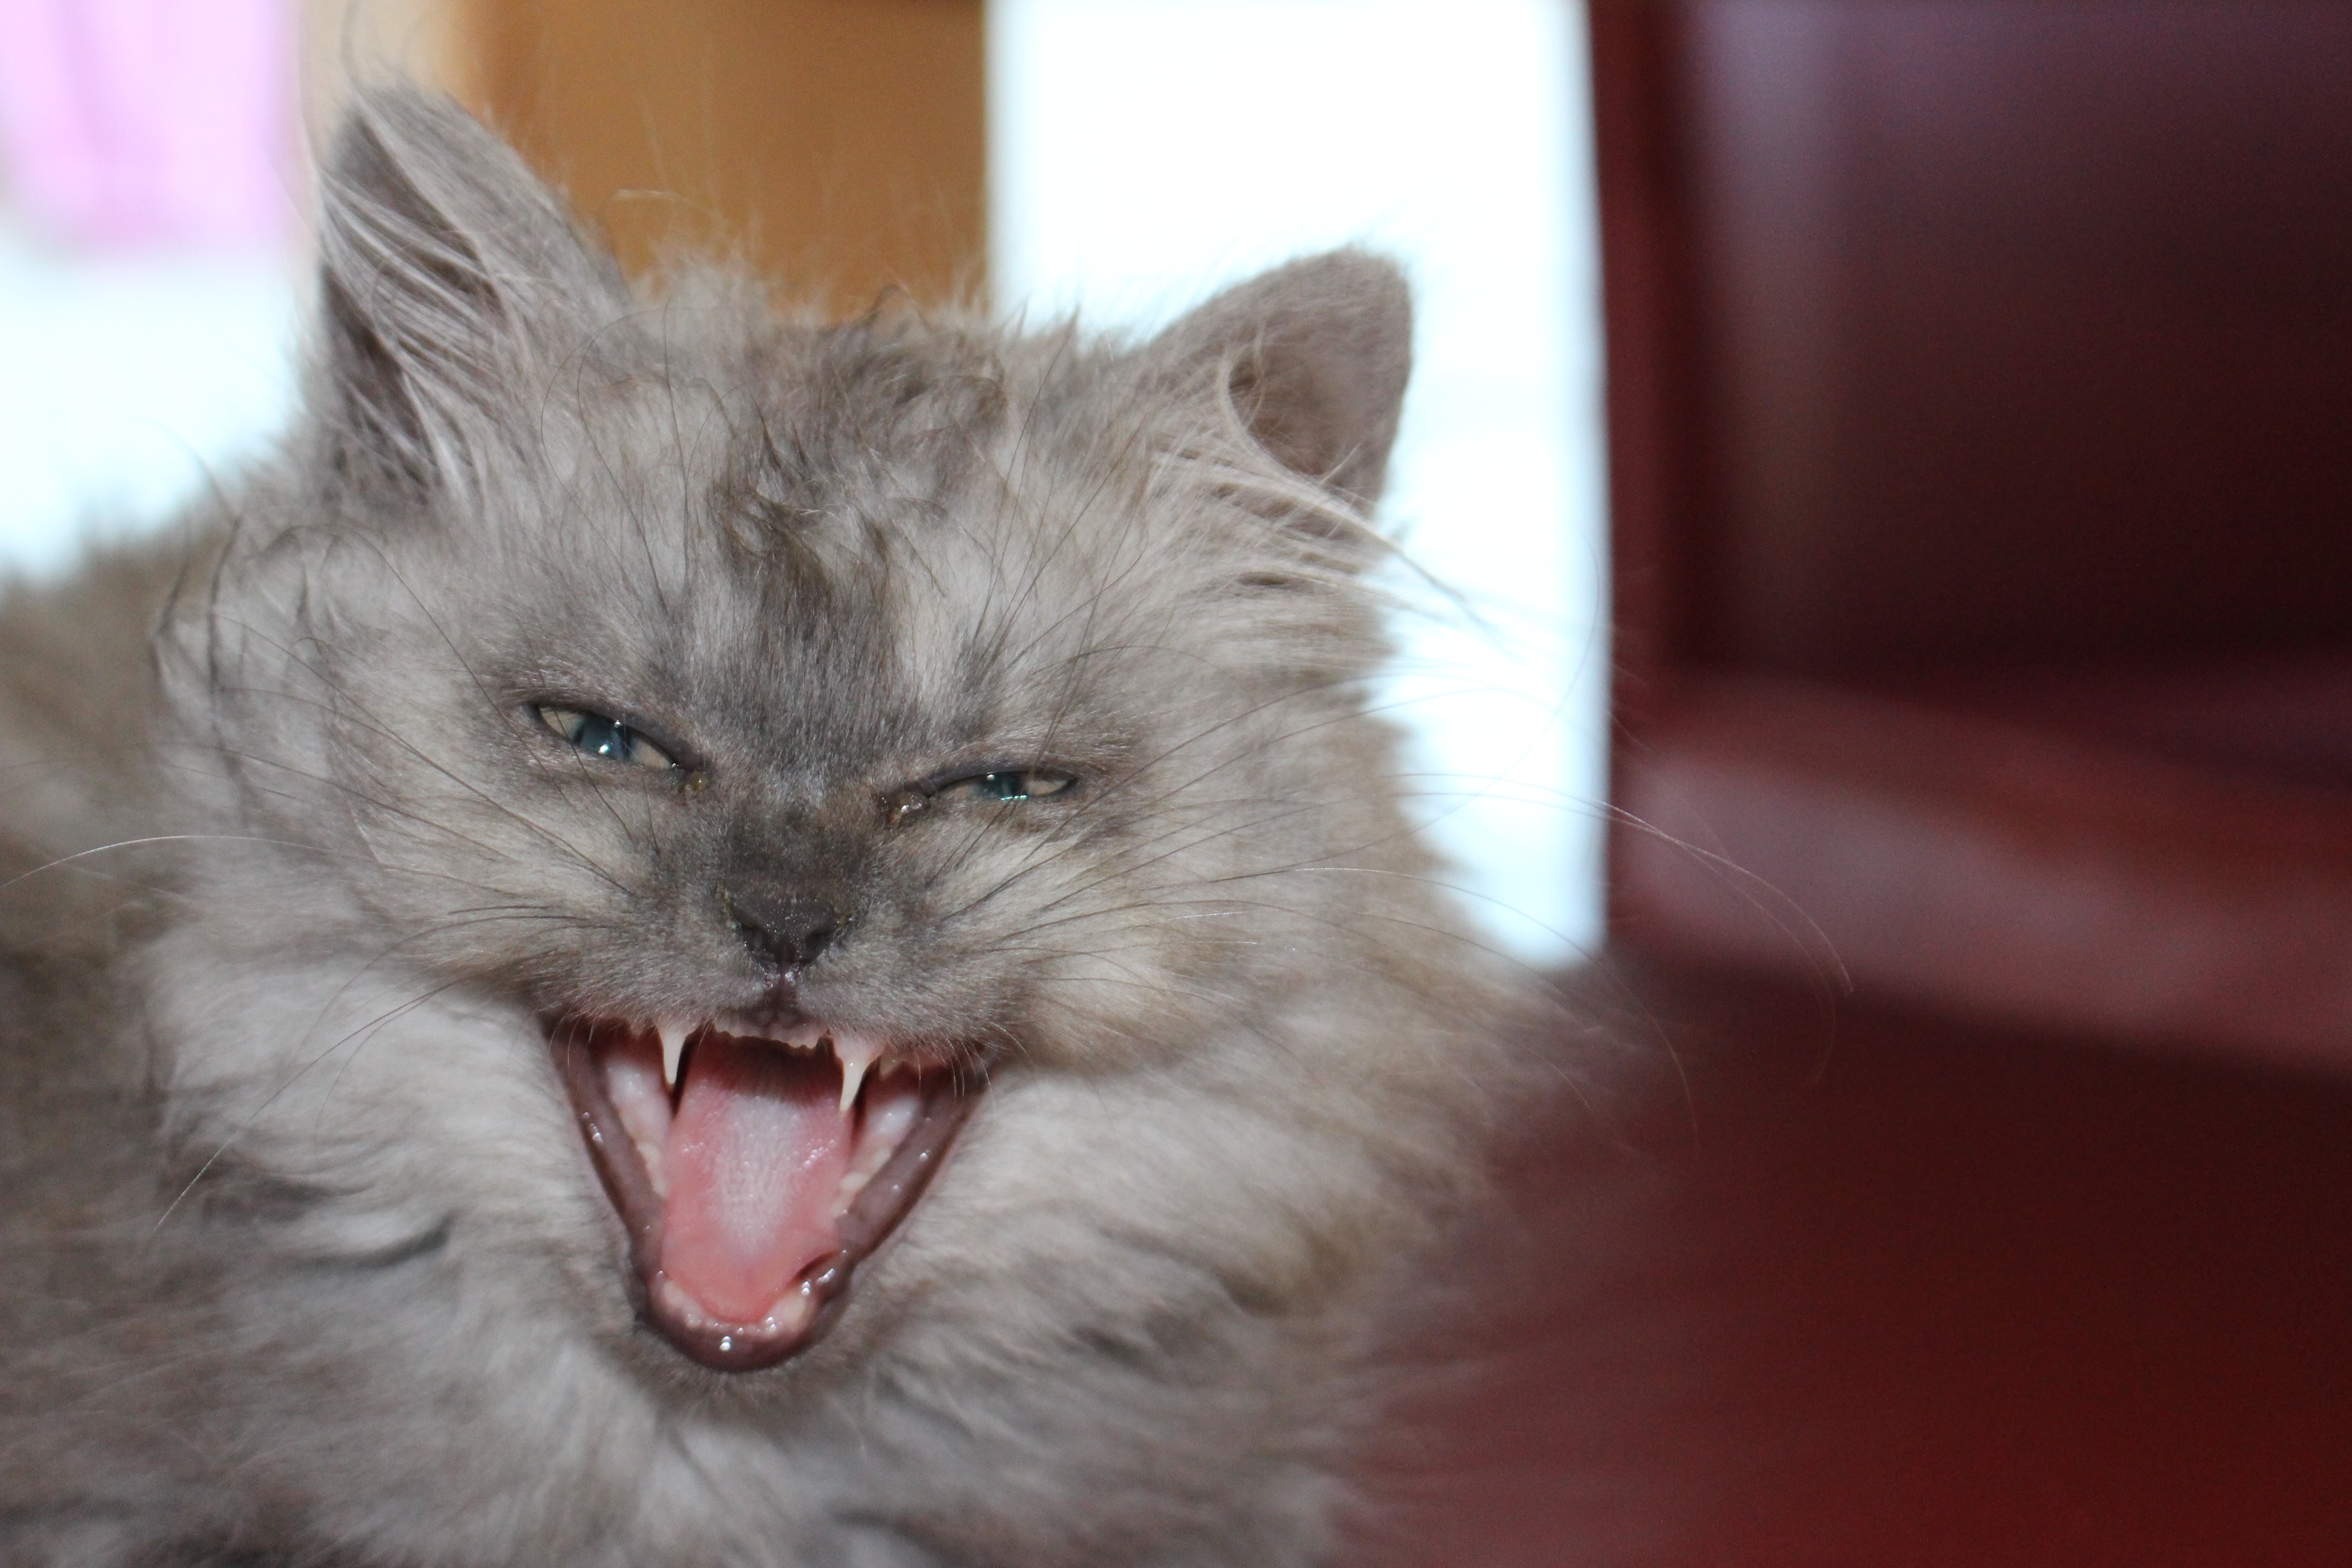
animal, pet, kitten, cat, mammal, playful, yawn, nose, whiskers, tiger, adidas, head, vertebrate, mieze, animal world, domestic cat, persian, cat face, young cat, norwegian forest cat, small to medium sized cats, cat like mammal, nebelung, domestic long haired cat, british semi longhair